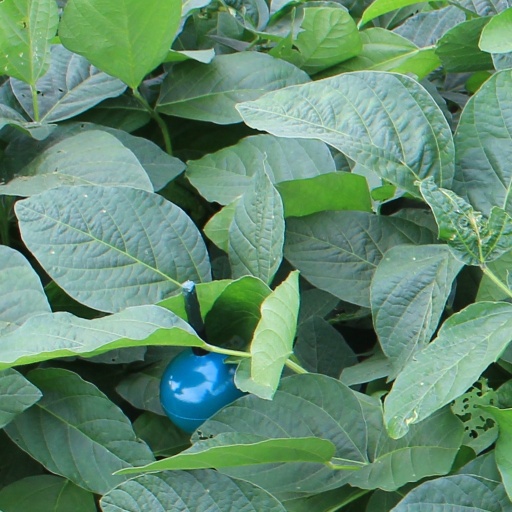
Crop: soybean